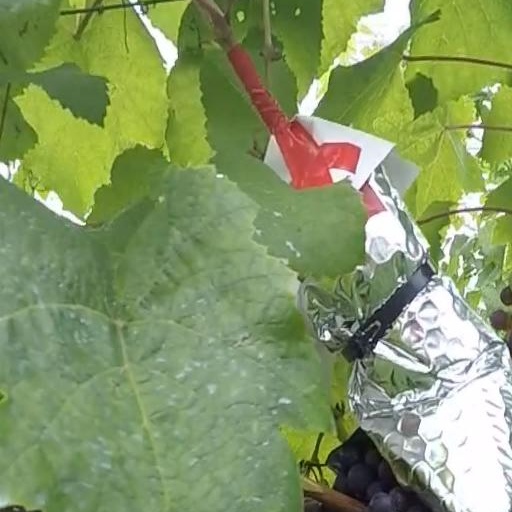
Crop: grape